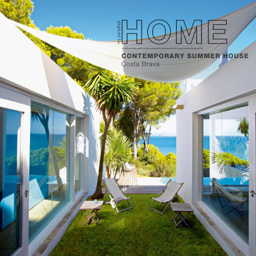
a contemporary summer house , via person .